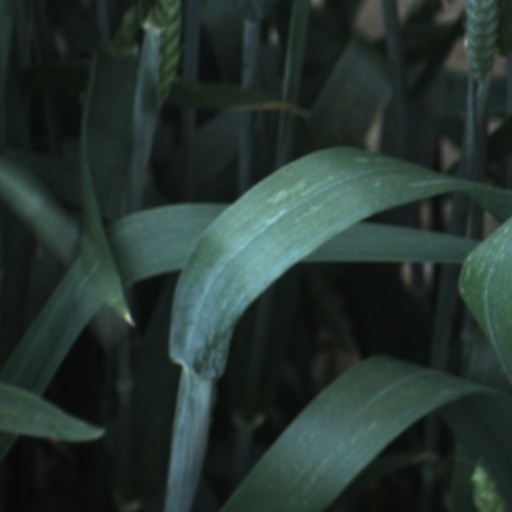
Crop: wheat